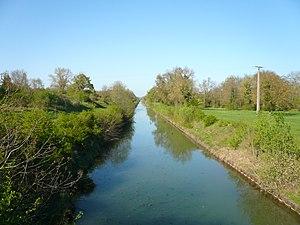
La liste des cours d'eau de Seine-et-Marne présente les principaux cours d'eau traversant pour tout ou partie le territoire du département français de Seine-et-Marne dans la région Île-de-France. Plus de 1 100 cours d'eau sont recensés en 2014 dans le référentiel national BD Carthage sur le territoire départemental.
Le canal des Ormes ou conduite de réalimentation de la Seine à la Voulzie est un canal, long de 24,3 kilomètres, reliant la Seine, à Saint-Sauveur-lès-Bray, à la Voulzie, à Léchelle.
L'aqueduc de la Voulzie est une canalisation de transport d'eau potable relevant du réseau d'alimentation en eau potable de Paris. Construit en 1925 pour alimenter la capitale en détournant une partie des eaux de la Voulzie et de ses affluents, il rejoint l'aqueduc de la Vanne dans la forêt de Fontainebleau, et fournit près d'un quart de l'eau potable de la capitale.